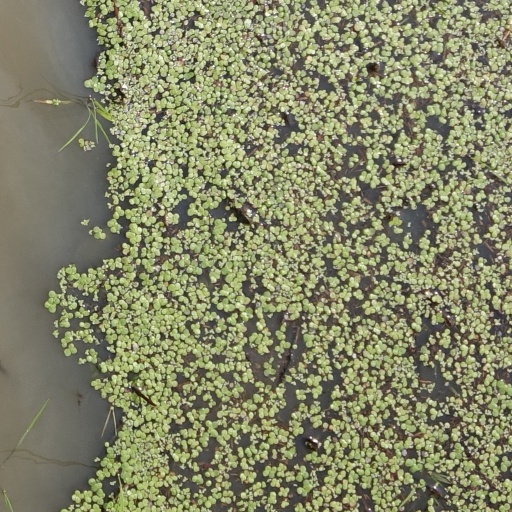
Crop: rice